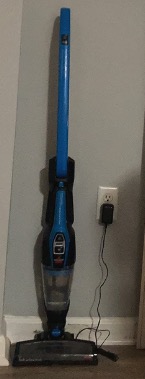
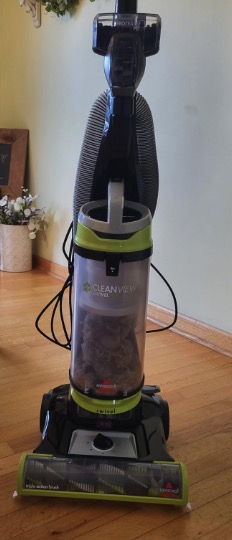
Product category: items_vacuum
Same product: no